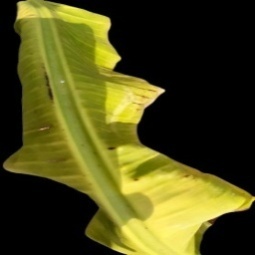
Label: Magnesium